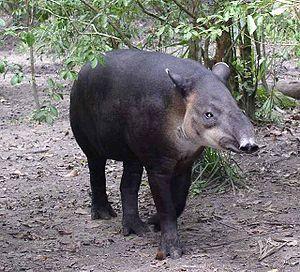
Voici la liste des espèces de mammifères indigènes signalés au Mexique. En septembre 2014, il y a 536 espèces de mammifères ou sous-espèces répertoriées. D'après les données de l'UICN, le Mexique a des espèces de mammifères non cétacés 23 % de plus que les États-Unis et le Canada réunis dans une zone seulement 10 % aussi large, ou la densité des espèces de plus de douze fois supérieure à celle de ses voisins du nord. La biodiversité des mammifères haute du Mexique est en partie le reflet de la vaste gamme de biomes présents sur ses gammes de latitude, climatiques et d'altitude, de la forêt tropicale de plaine de désert tempéré à montane forêt de la alpage. L'augmentation générale de la biodiversité terrestre se déplaçant vers l'équateur est un autre facteur important dans la comparaison. Mexique comprend beaucoup de la Mésoamérique et bois de pins et chênes de Madrean points chauds de la biodiversité. Du point de vue biogéographique, la plupart du Mexique est lié au reste de l'Amérique du Nord dans le cadre de l'écozone néarctique. Toutefois, les plaines du Sud du Mexique sont liées avec l'Amérique centrale et l'Amérique du Sud dans le cadre de l'écozone néotropique.
Depuis la publication du Livre de Mormon en 1830, les archéologues mormons et non mormons ont étudié les affirmations du récit en comparaison avec les informations fournies par l'archéologie. L'Église de Jésus-Christ des saints des derniers jours et ses membres croient généralement que le Livre a été écrit originellement par un peuple d'origine juive ayant vécu en Amérique entre l'an -600 et +400, et dont Joseph Smith a retrouvé les annales gravées en hiéroglyphes égyptiens sur des plaques d'or dans l'État de New York. Selon Smith et l'Église, le Livre de Mormon révélerait de véritables événements historiques de l'Amérique précolombienne.